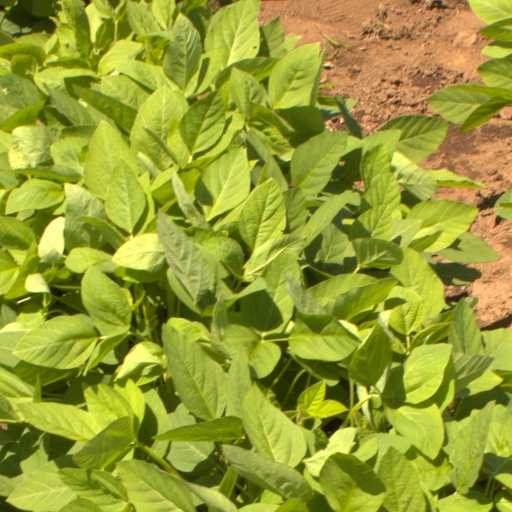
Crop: soybean